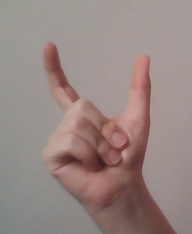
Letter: nun